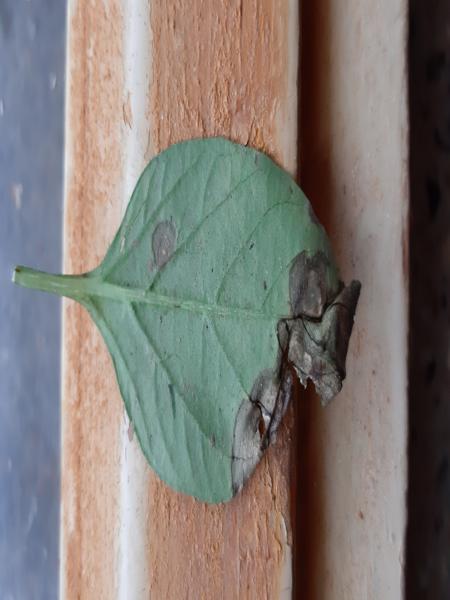
Plant: Chilly